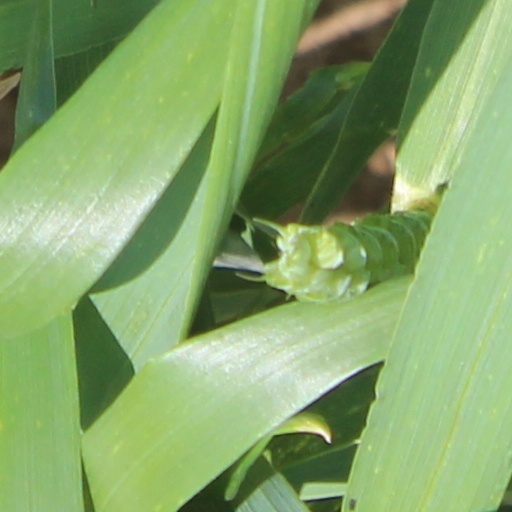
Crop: wheat